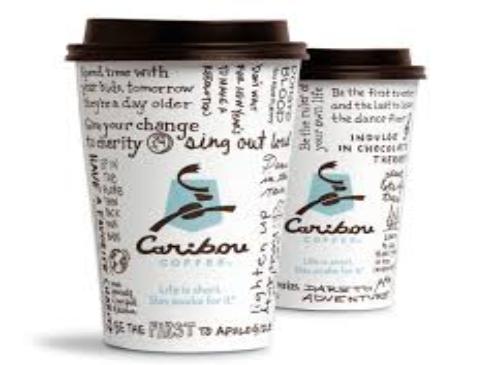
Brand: Caribou Coffee
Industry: Food